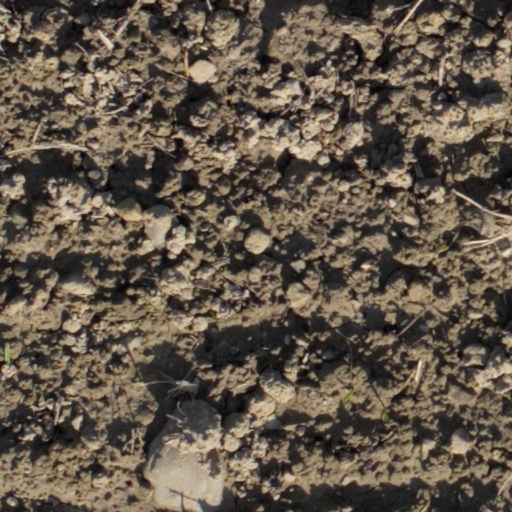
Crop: wheat